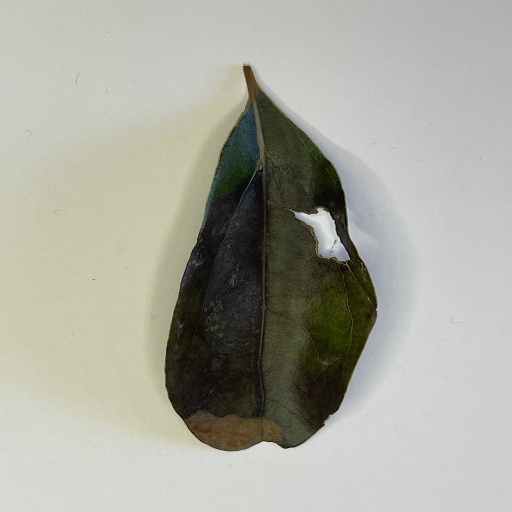
Species: Camphor
Leaf condition: Bacterial Spot